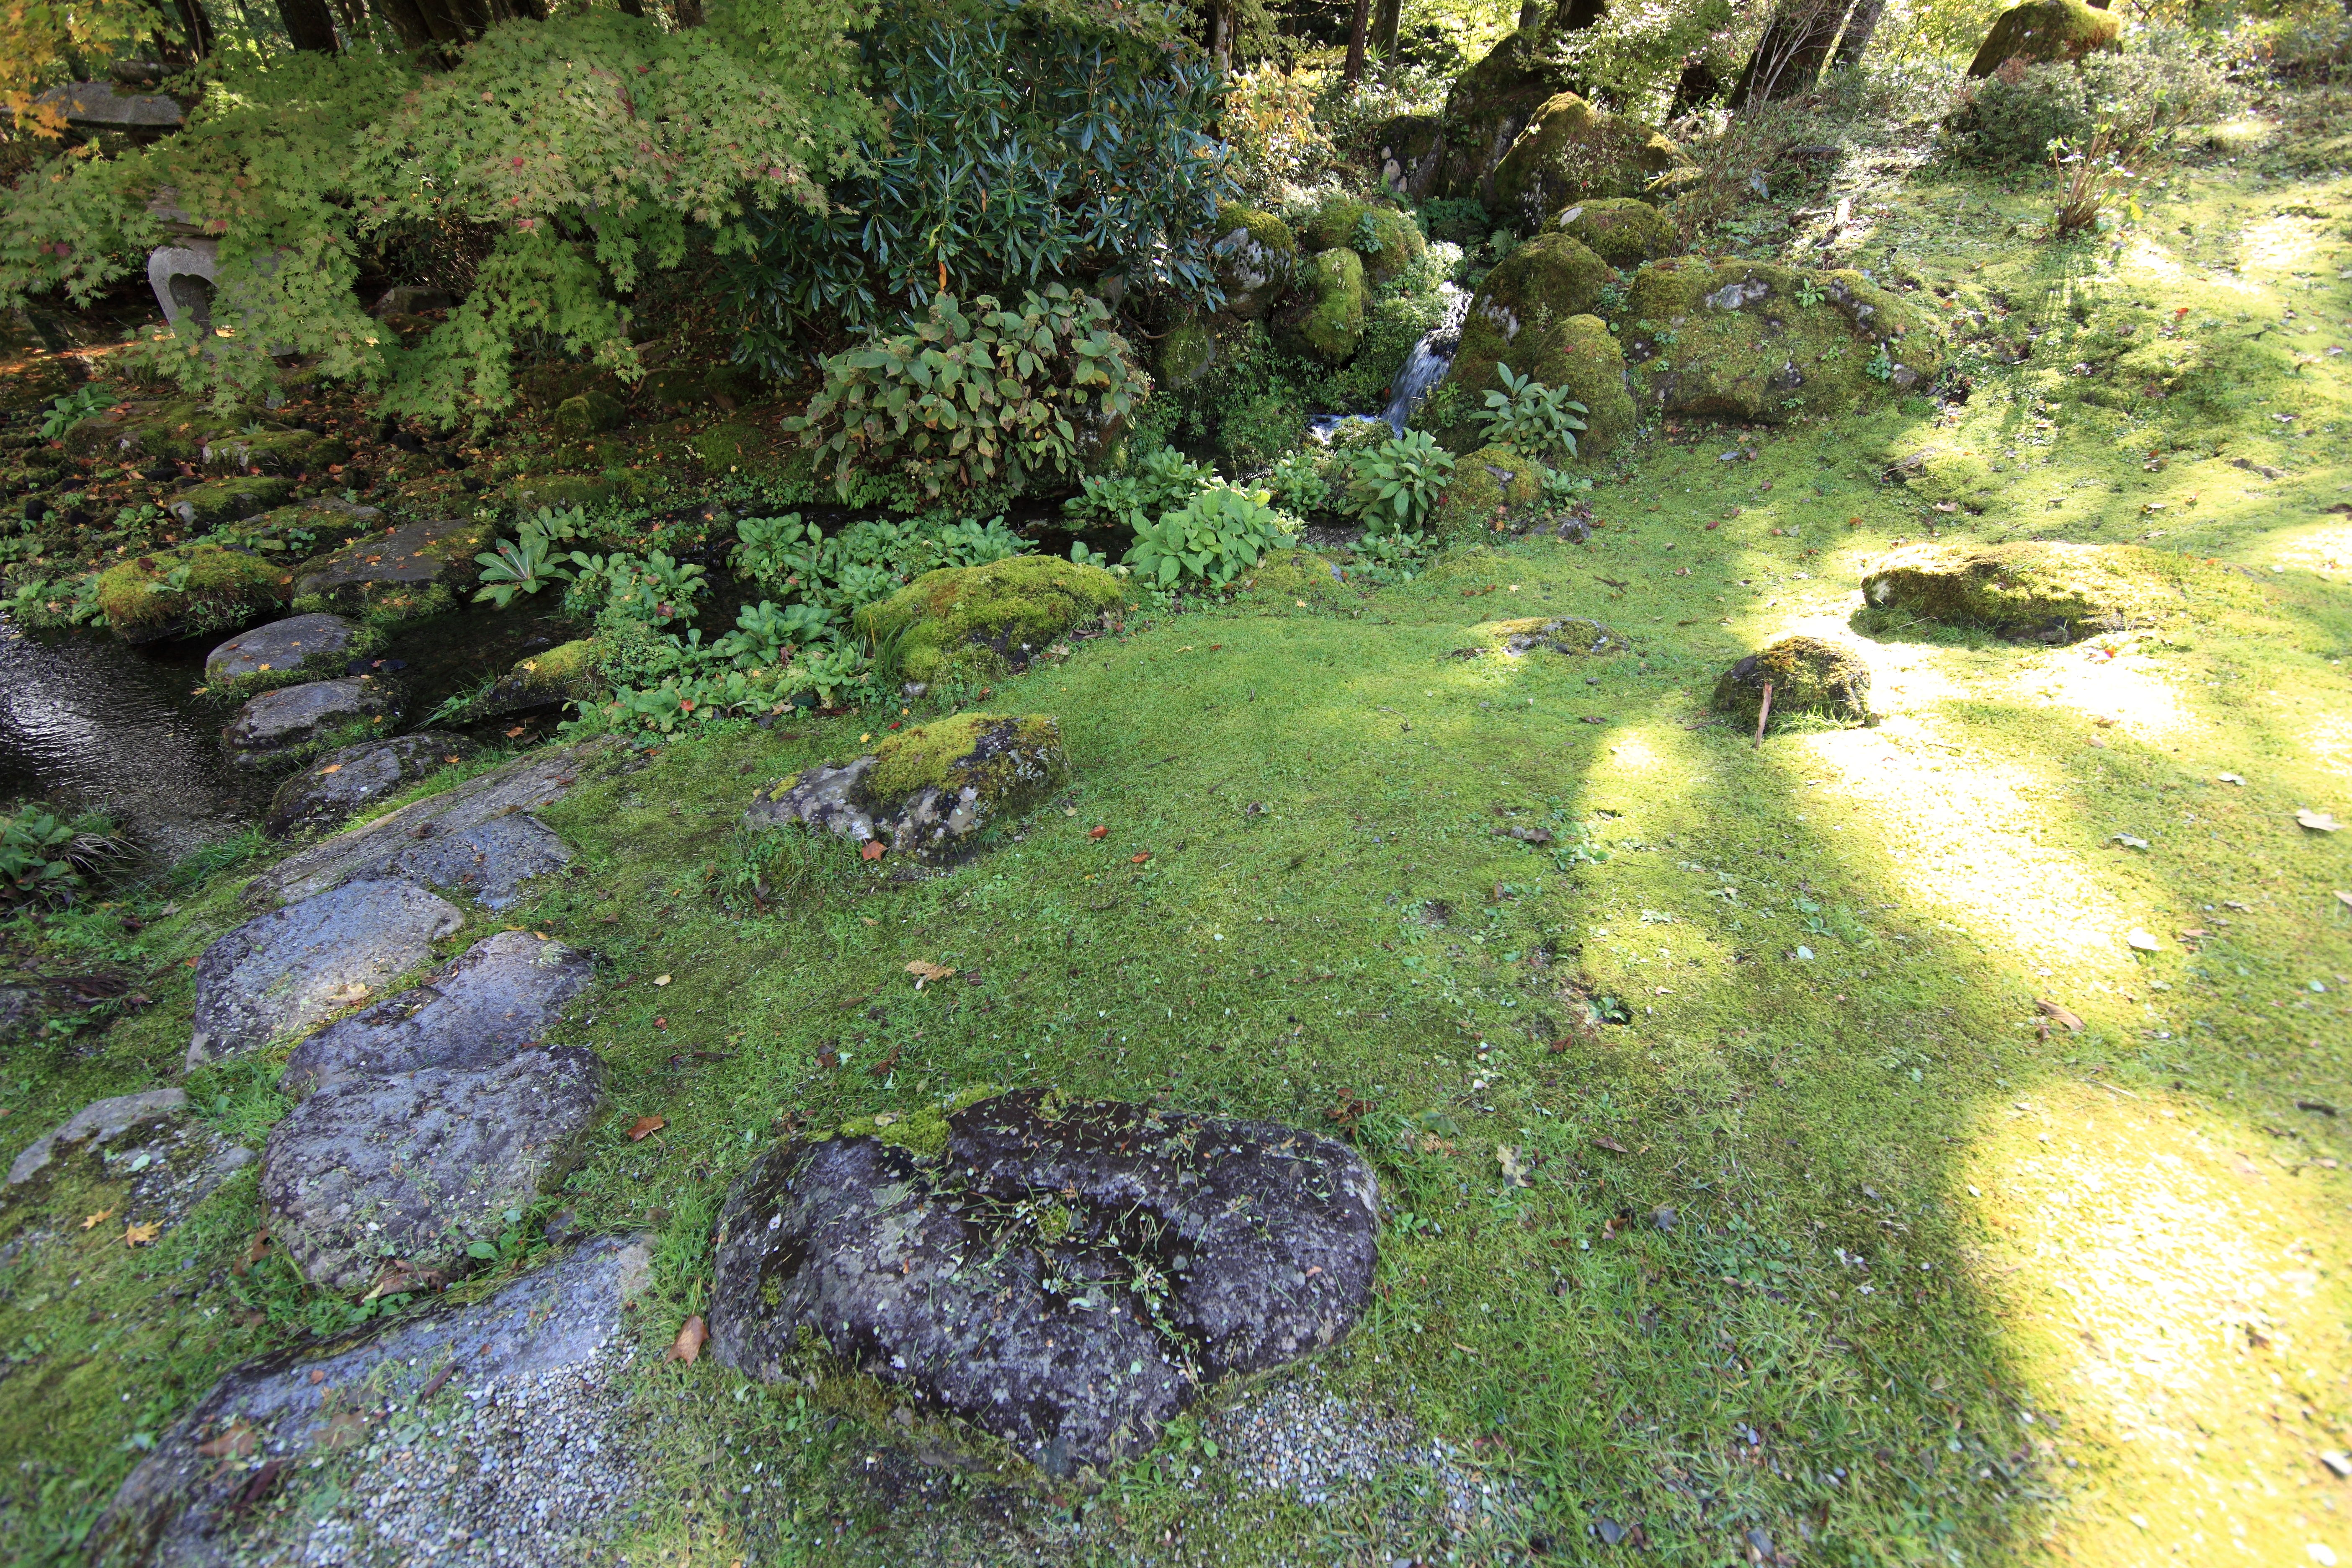
tree, rock, wilderness, plant, trail, villa, flower, moss, pond, stream, high, garden, terrain, cool image, japanese, vegetation, shrub, tochigi, 5d, style, hires, imperial, woodland, i, markii, ecosystem, hi, res, resolution, nikkoh, tamozawagoyoutei